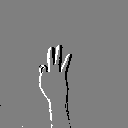
ASL letter: f